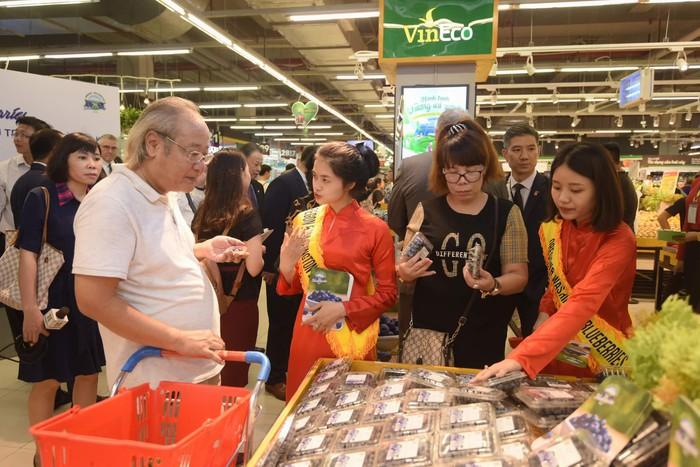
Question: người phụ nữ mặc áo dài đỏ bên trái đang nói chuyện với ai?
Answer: cô ấy đang nói chuyện với người đàn ông mặc áo phông trắng